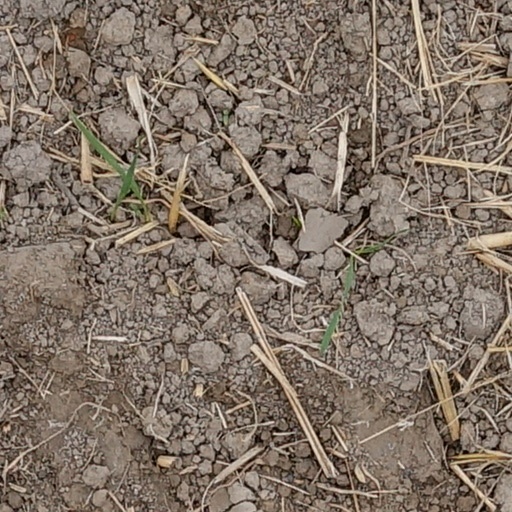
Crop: wheat